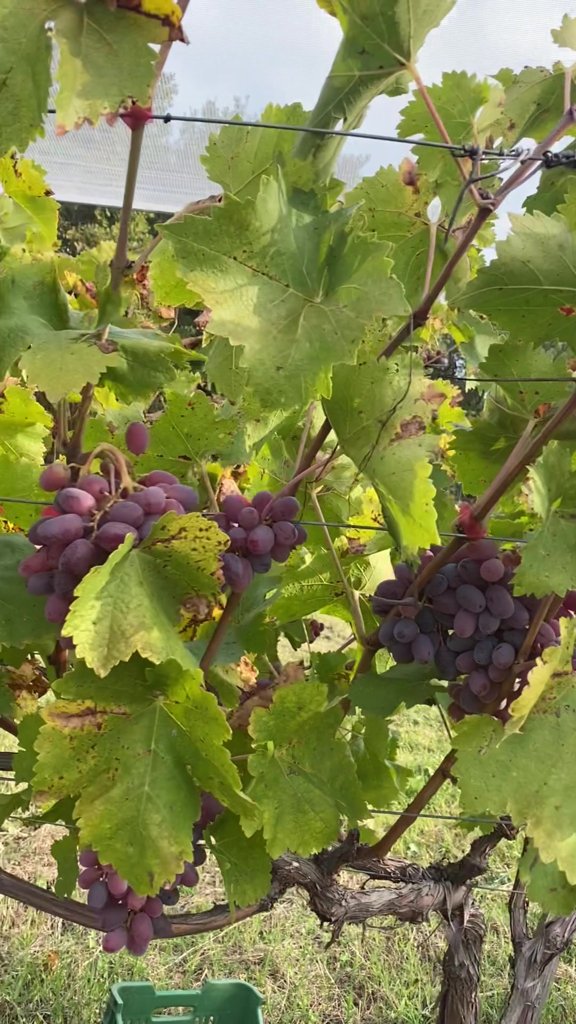
Berries visible: 100
Grape clusters: 4